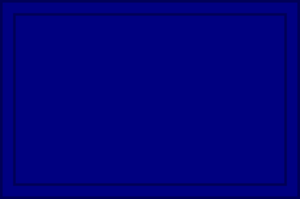
La 2ᵉ Division d’infanterie canadienne était une division de la 1ʳᵉ Armée canadienne mobilisée le 1ᵉʳ septembre 1939 lors de la Seconde Guerre mondiale. Elle a été initialement composée de bénévoles provenant des brigades régionales. Un arrêt dans le recrutement pendant les premiers mois de la guerre a causé un retard dans la formation des brigades et du quartier général divisionnaire. Après avoir résolu les questions concernant le déploiement outre-mer, les commandements respectifs de la division ont été formés en mai et juin 1940 à la demande du Premier ministre britannique Winston Churchill. Elle a été déployée au Royaume-Uni entre le 1ᵉʳ août et le 25 décembre 1940.